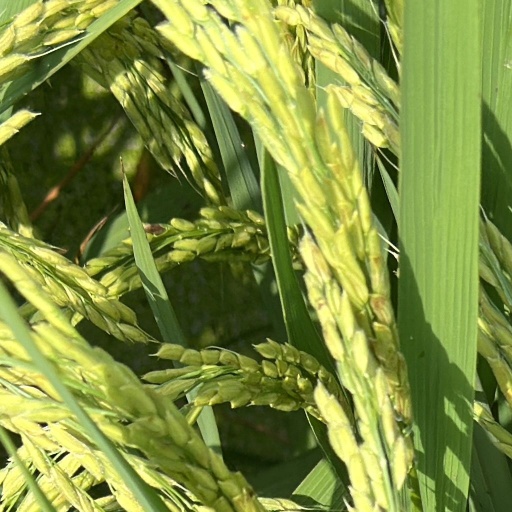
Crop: rice